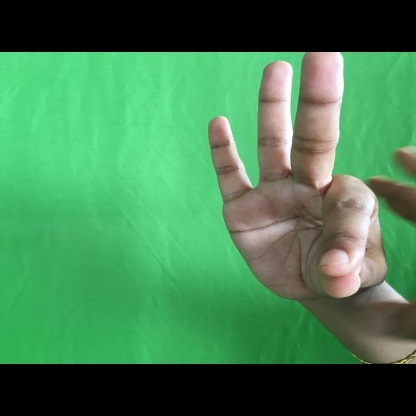
Mudra: Hamsasyam